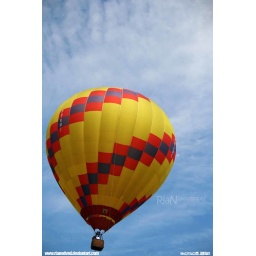
yellow in the sky